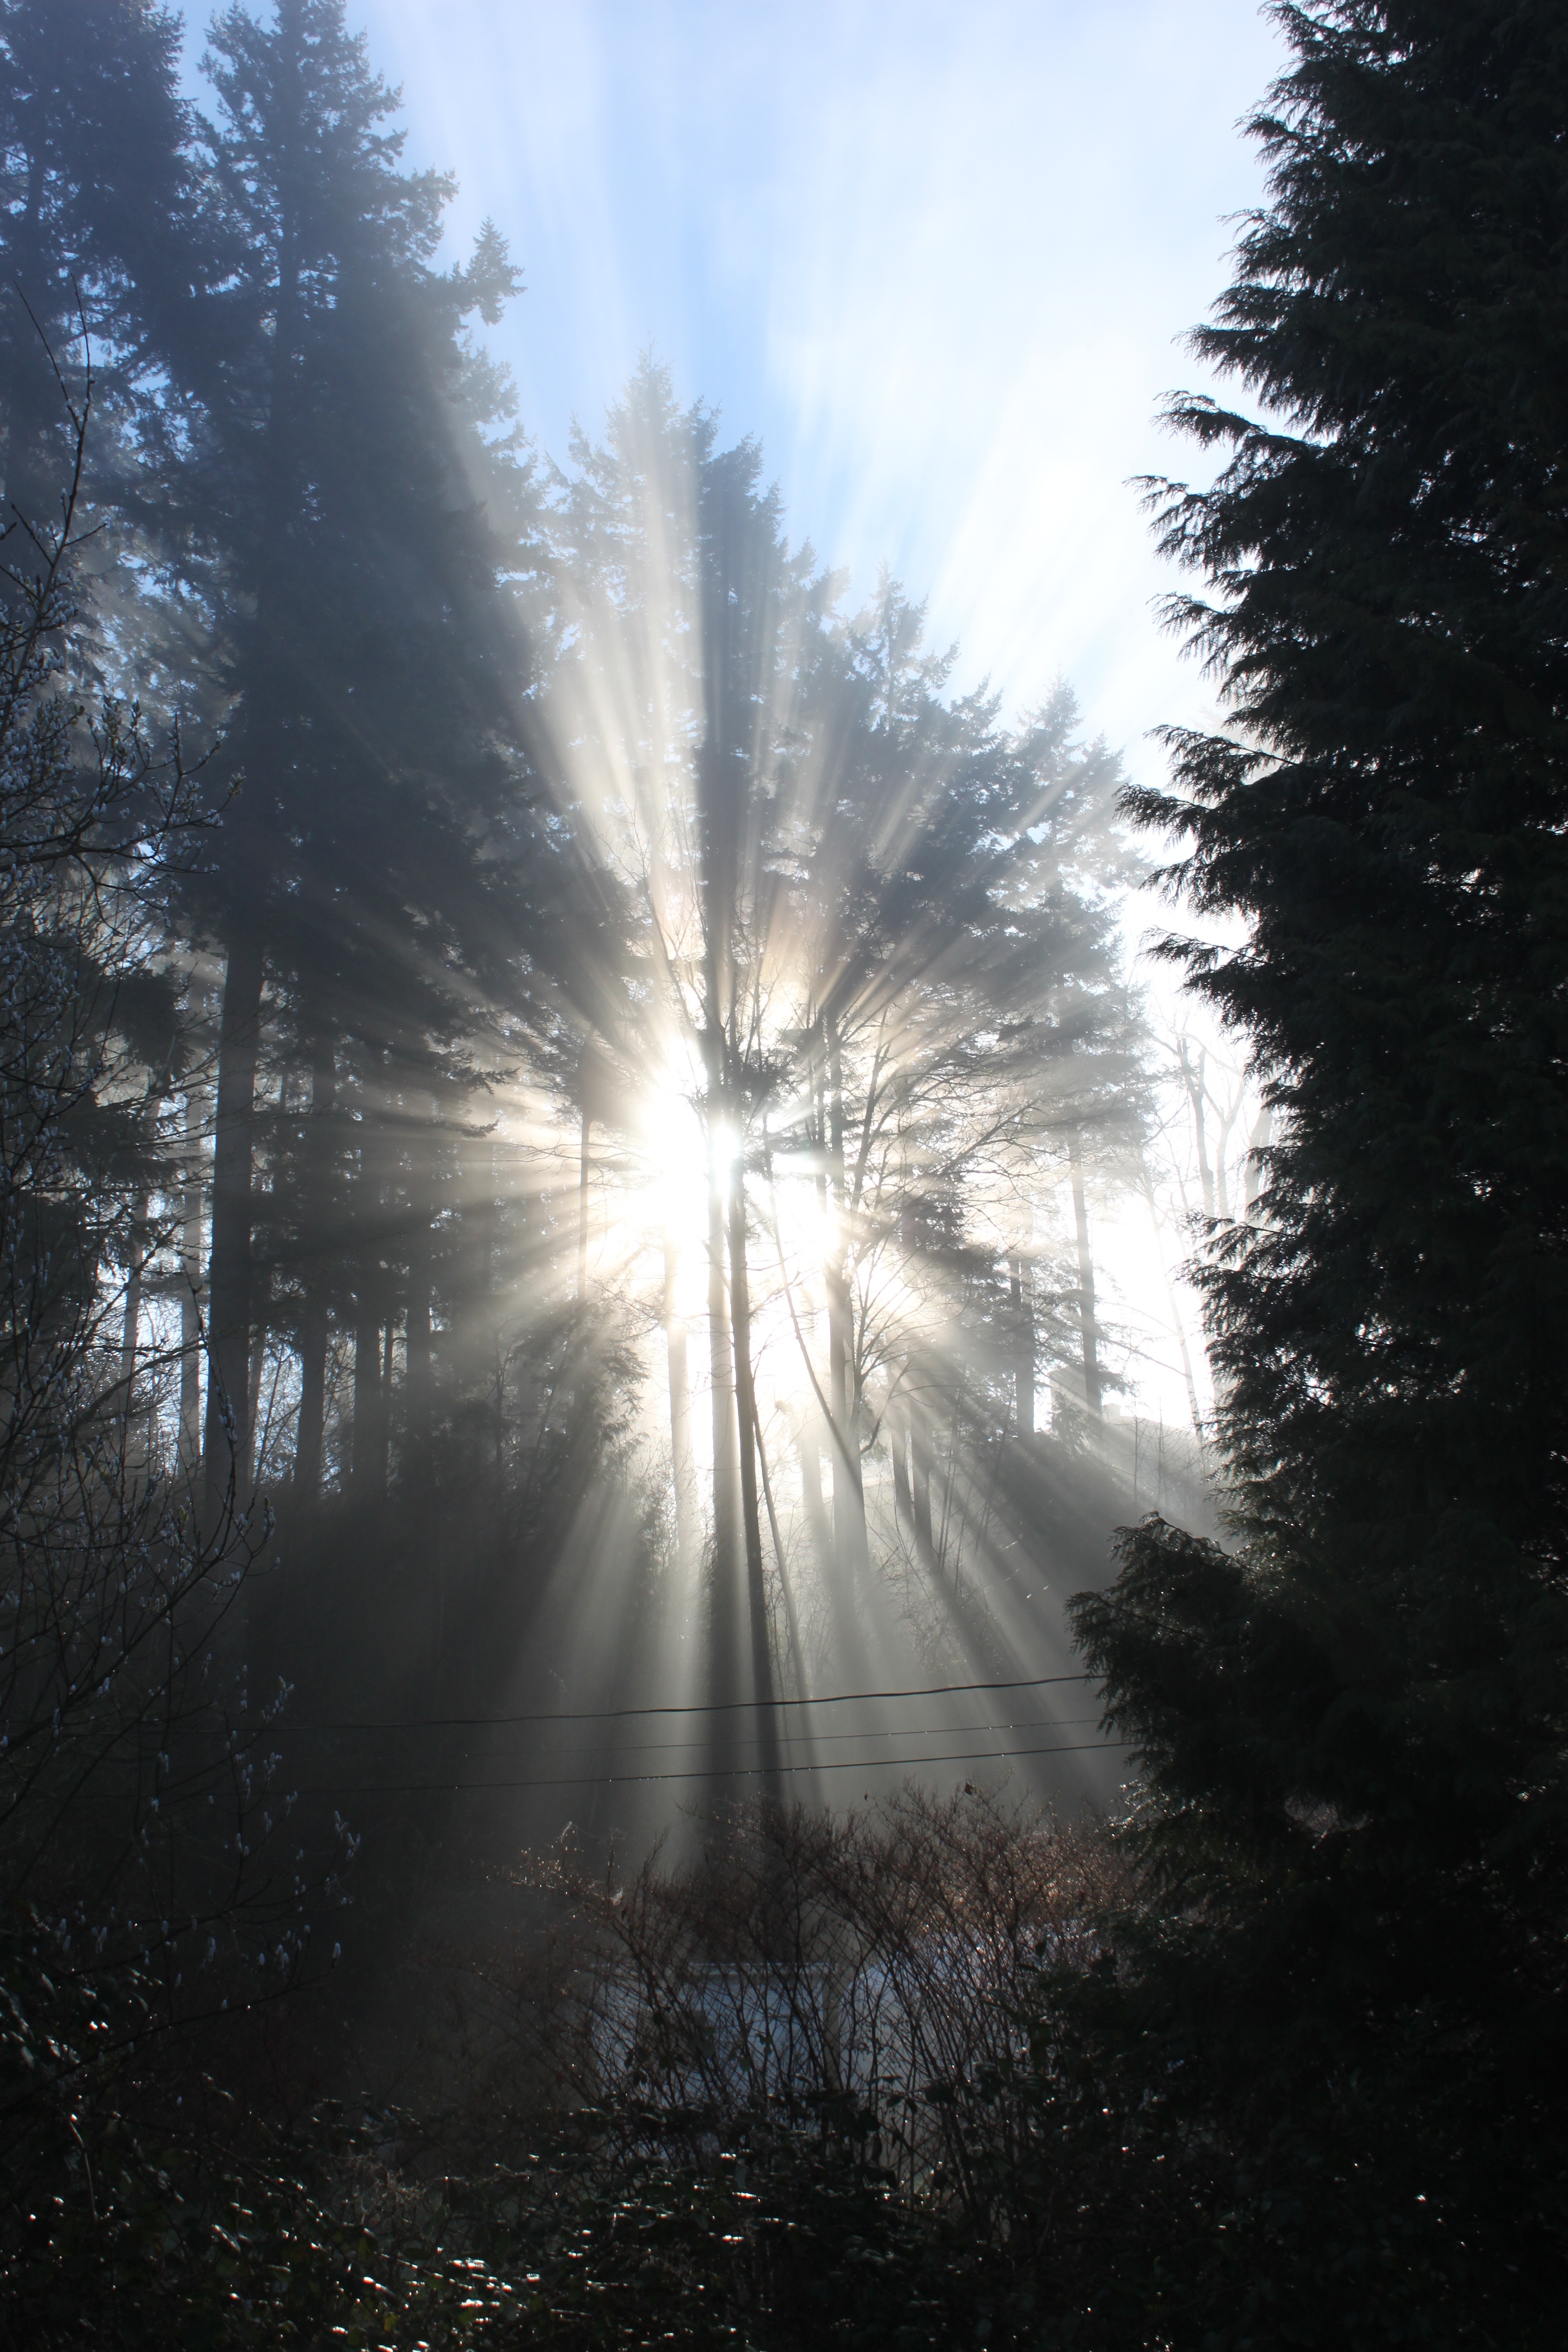
tree, nature, forest, outdoor, branch, snow, winter, light, plant, sky, sun, fog, mist, sunlight, morning, atmosphere, foliage, green, natural, weather, darkness, season, trees, sunny, bright, scene, habitat, natural environment, atmospheric phenomenon, woody plant